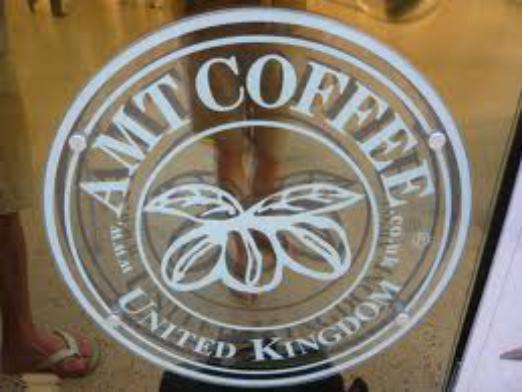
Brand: AMT Coffee
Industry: Food